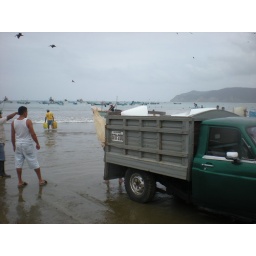
The trucks that drive right onto the beach to onload fish in the mornings.